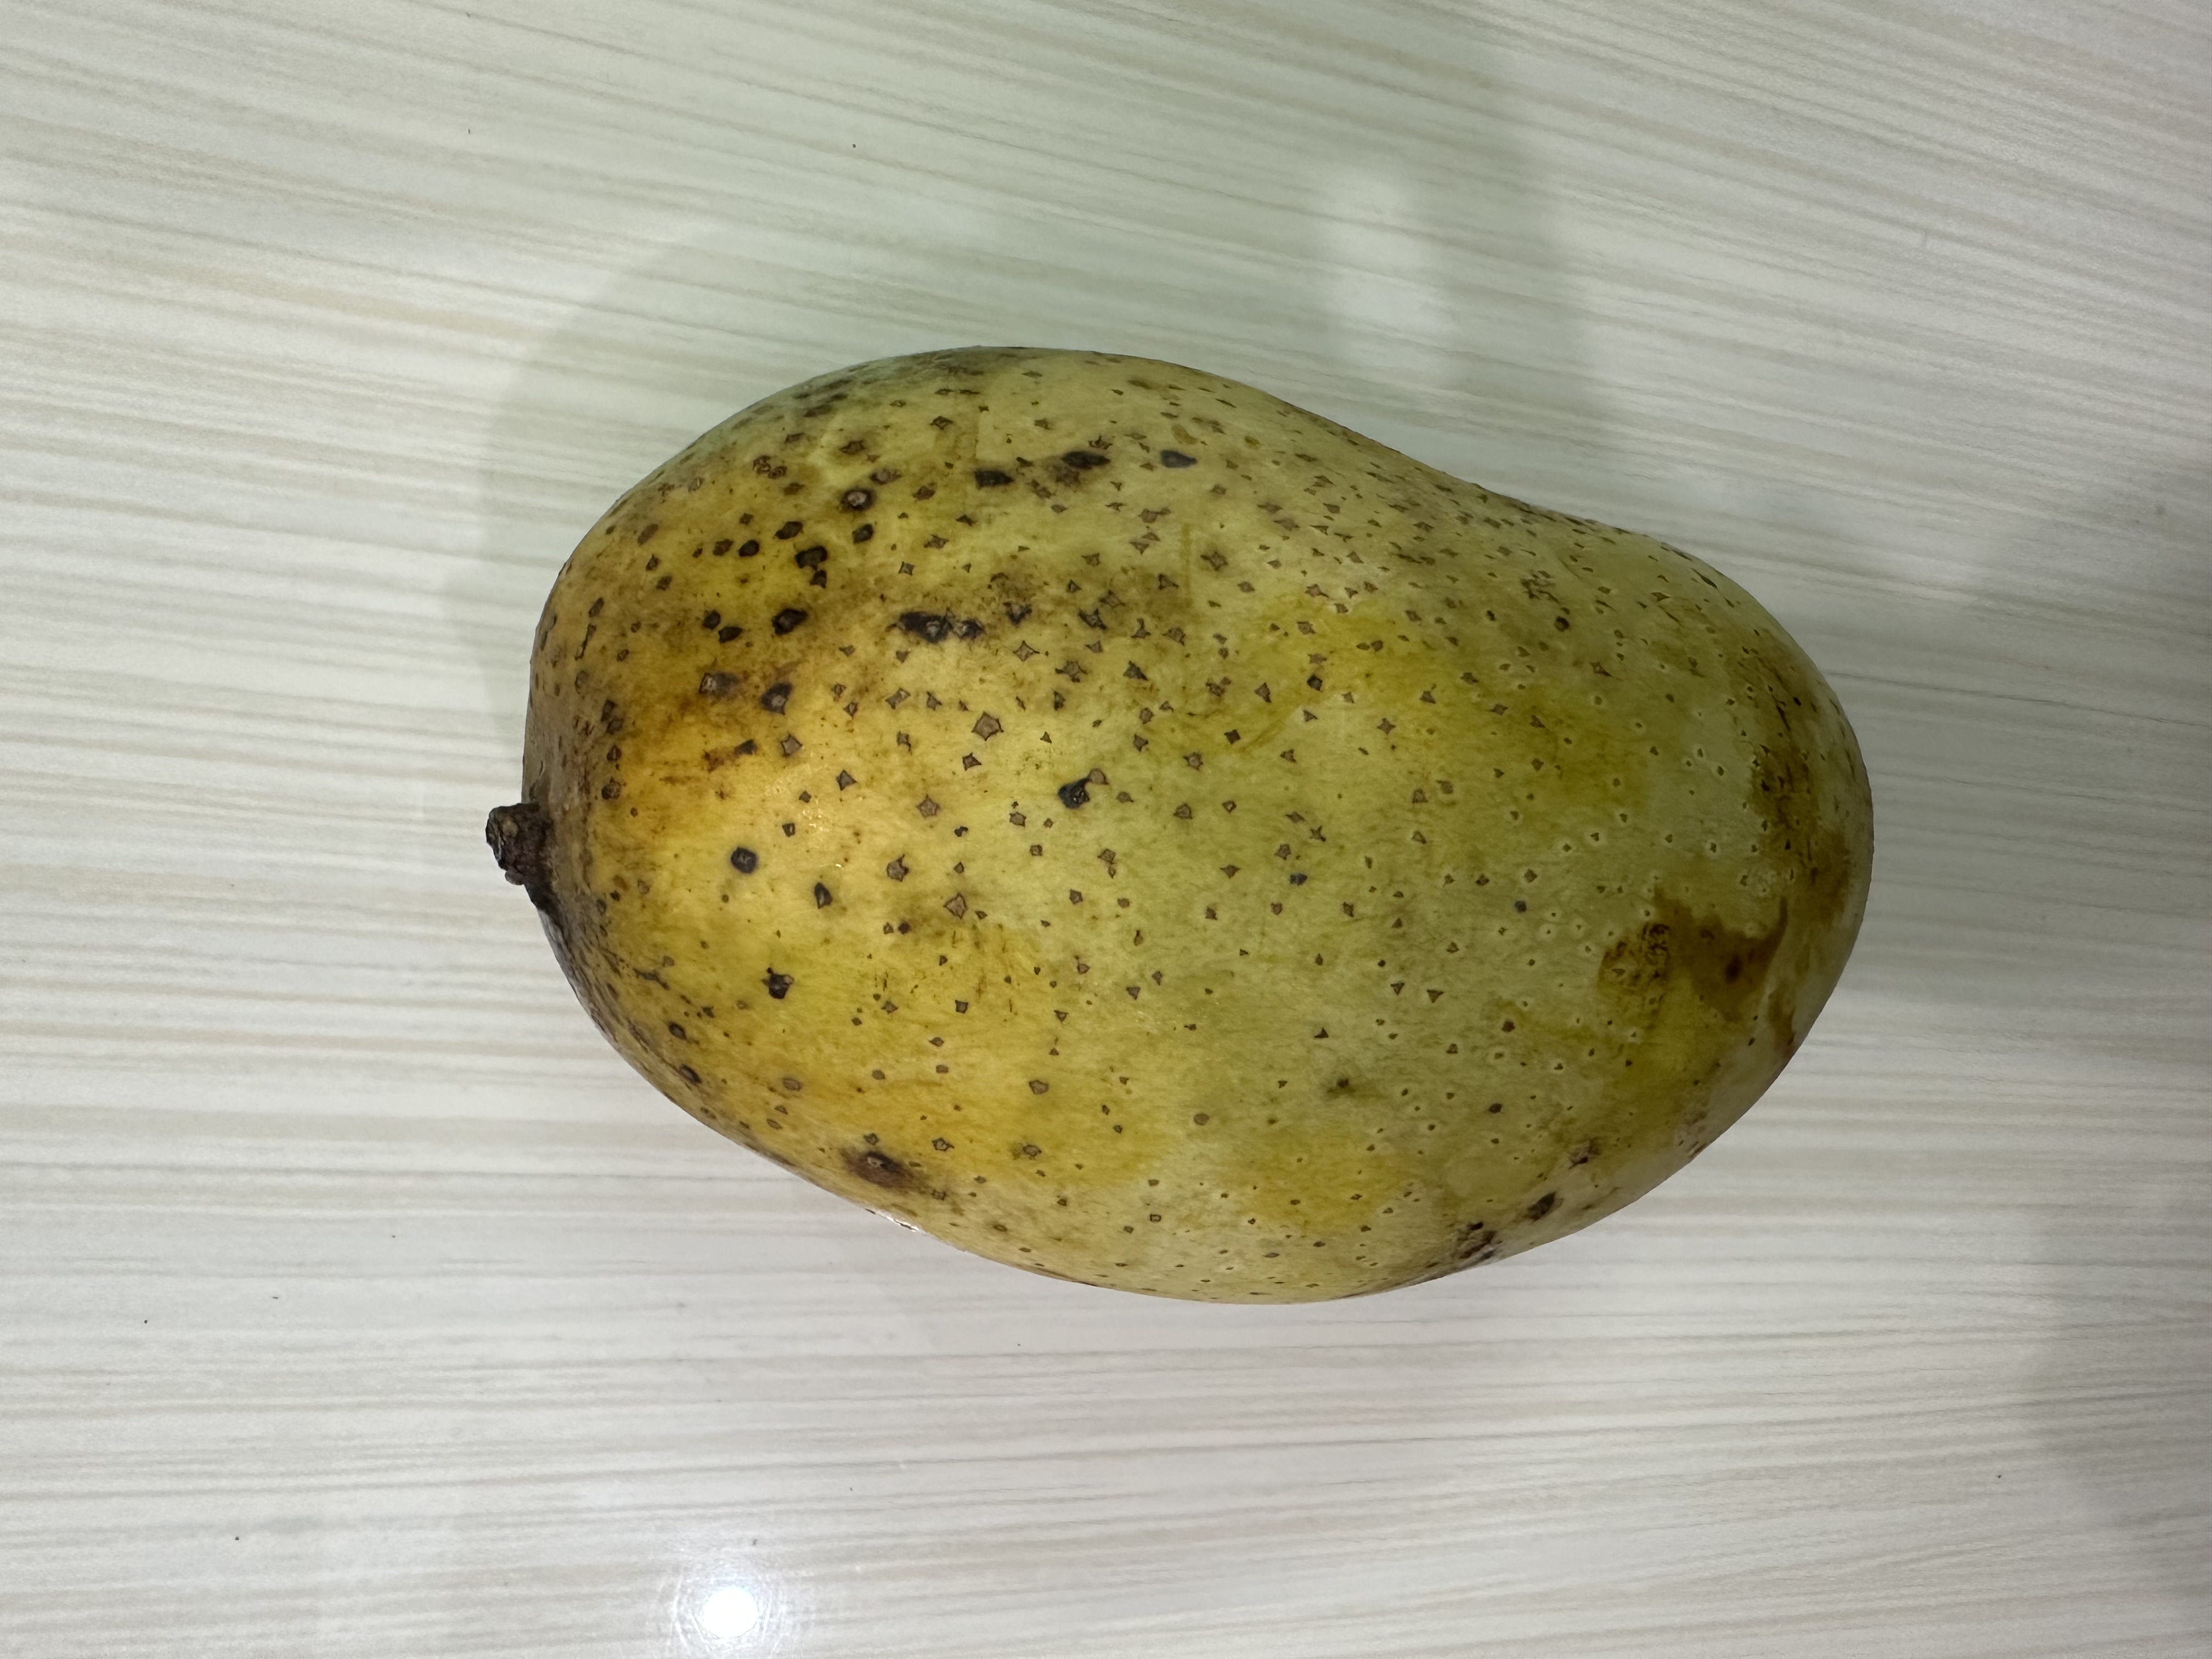
Mango variety: Fazlee